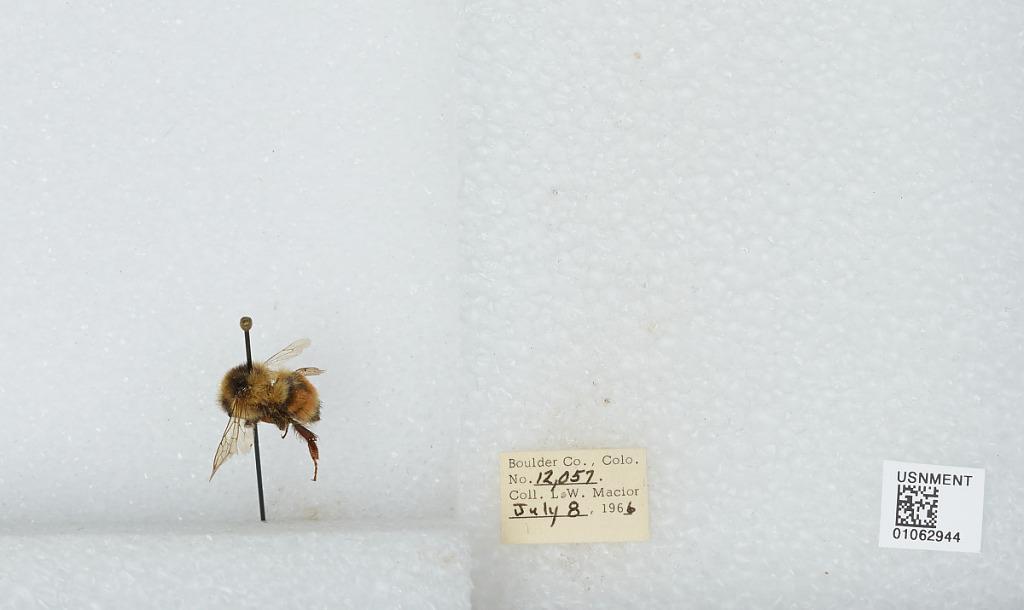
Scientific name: Bombus (Pyrobombus) bifarius Cresson
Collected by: L. Macior
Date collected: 1966-7-8
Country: United States
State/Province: Colorado
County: Boulder
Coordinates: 40.0017, -105.308